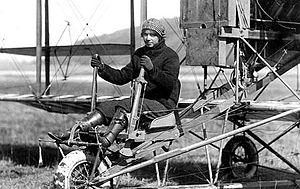
Ruth Bancroft Law est une pionnière de l'aviation américaine née le 21 mai 1887 à Lynn et morte le 1ᵉʳ décembre 1970 à San Francisco. Elle reçoit sa licence de pilote le 12 novembre 1912 et en 1916, elle établit un nouveau record de distance en reliant Chicago à l'État de New York, soit une distance de 950 km, le record précédant étant de 728 km.